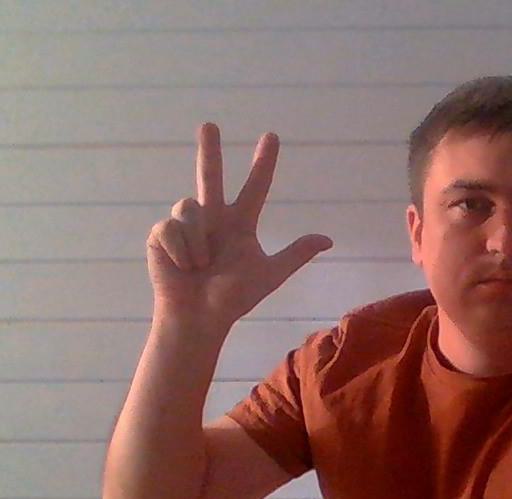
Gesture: three2